History of the Isle of Wight

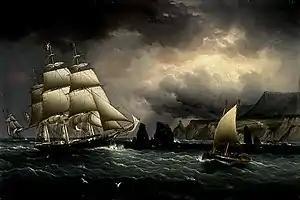
"The Clipper Ship "Flying Cloud" off the Needles, Isle of Wight", by James E. Buttersworth, 1859-60.

The Isle of Wight is rich in historical and archaeological sites, from prehistoric fossil beds with dinosaur remains, to dwellings and artefacts dating back to the Bronze Age, Iron Age, and Roman periods.